Johannes Hendricus van der Palm

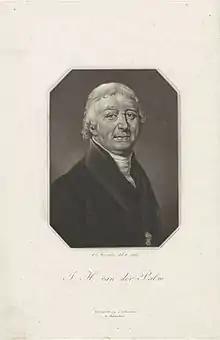
Johannes Hendricus van der Palm as he was late in his life. A knighthood insignia is shown on the lapel. From the collection of the Rijksmuseum.

In June 1796 van der Palm was appointed as Professor of Oriental Literature and Antiquities at Leiden University.